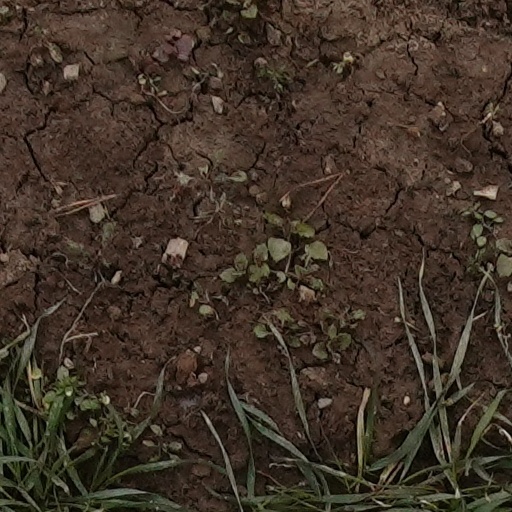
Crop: wheat